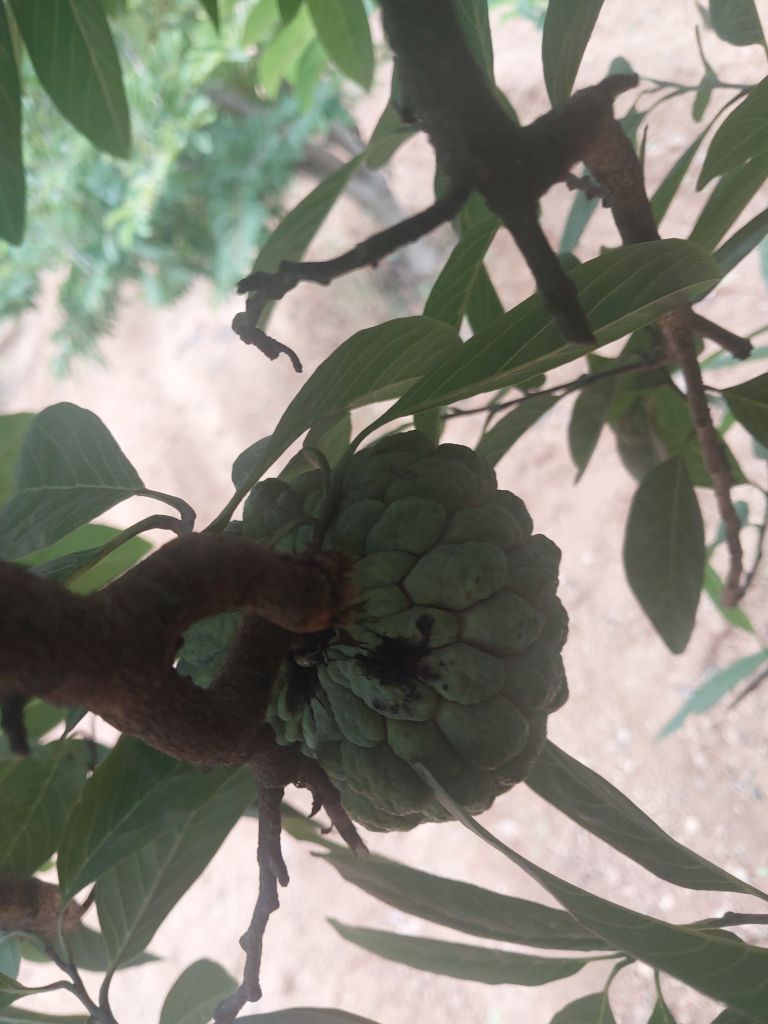
Disease label: Athracnose